Do What U Want

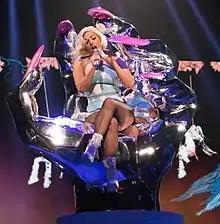
Gaga performing "Do What U Want" on the tour while sitting on a claw shaped chair

On September 3, 2013, Gaga asked her fans through Twitter to help her choose the second single: options given were "Manicure", "Sexxx Dreams", "Aura" and "Swine". On September 20, 2013, Gaga announced that "Venus" had been chosen as the second single, and that it would be released before the album. A snippet of "Do What U Want" debuted in a US commercial for Best Buy/Beats on October 17, 2013. It was also used in promotion for British mobile company, O2, as part of their "Be More Dog" campaign. Because of how popular "Do What U Want" quickly became upon its premiere on October 21, 2013, when topping various iTunes charts, Gaga and her label decided to release that as the second official single from "Artpop", instead of "Venus". "Do What U Want" officially impacted Italian radio stations four days later, and on October 30, 2013, in the UK. The song impacted mainstream and rhythmic contemporary radio stations in the United States six days afterwards. Lipshutz compared the song's last-minute release to that of "Judas" from "Born This Way" in April 2011. After quick commercial success, the label soon decided to rush a single release.